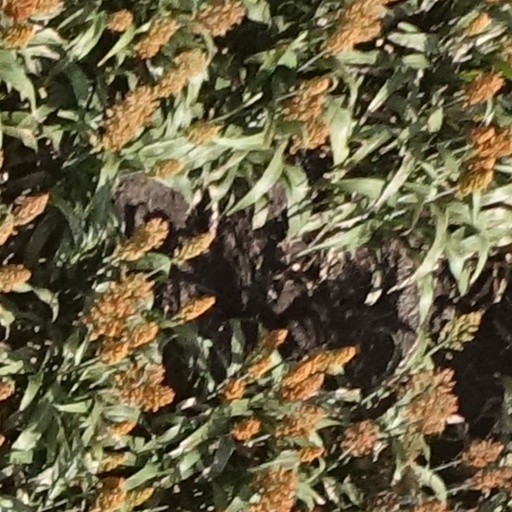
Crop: sorghum